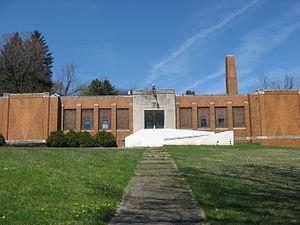
West Mayfield est un borough situé dans le comté de Beaver, en Pennsylvanie, aux États-Unis. En 2010, il comptait une population de 1 239 habitants. Il est incorporé en 1923.